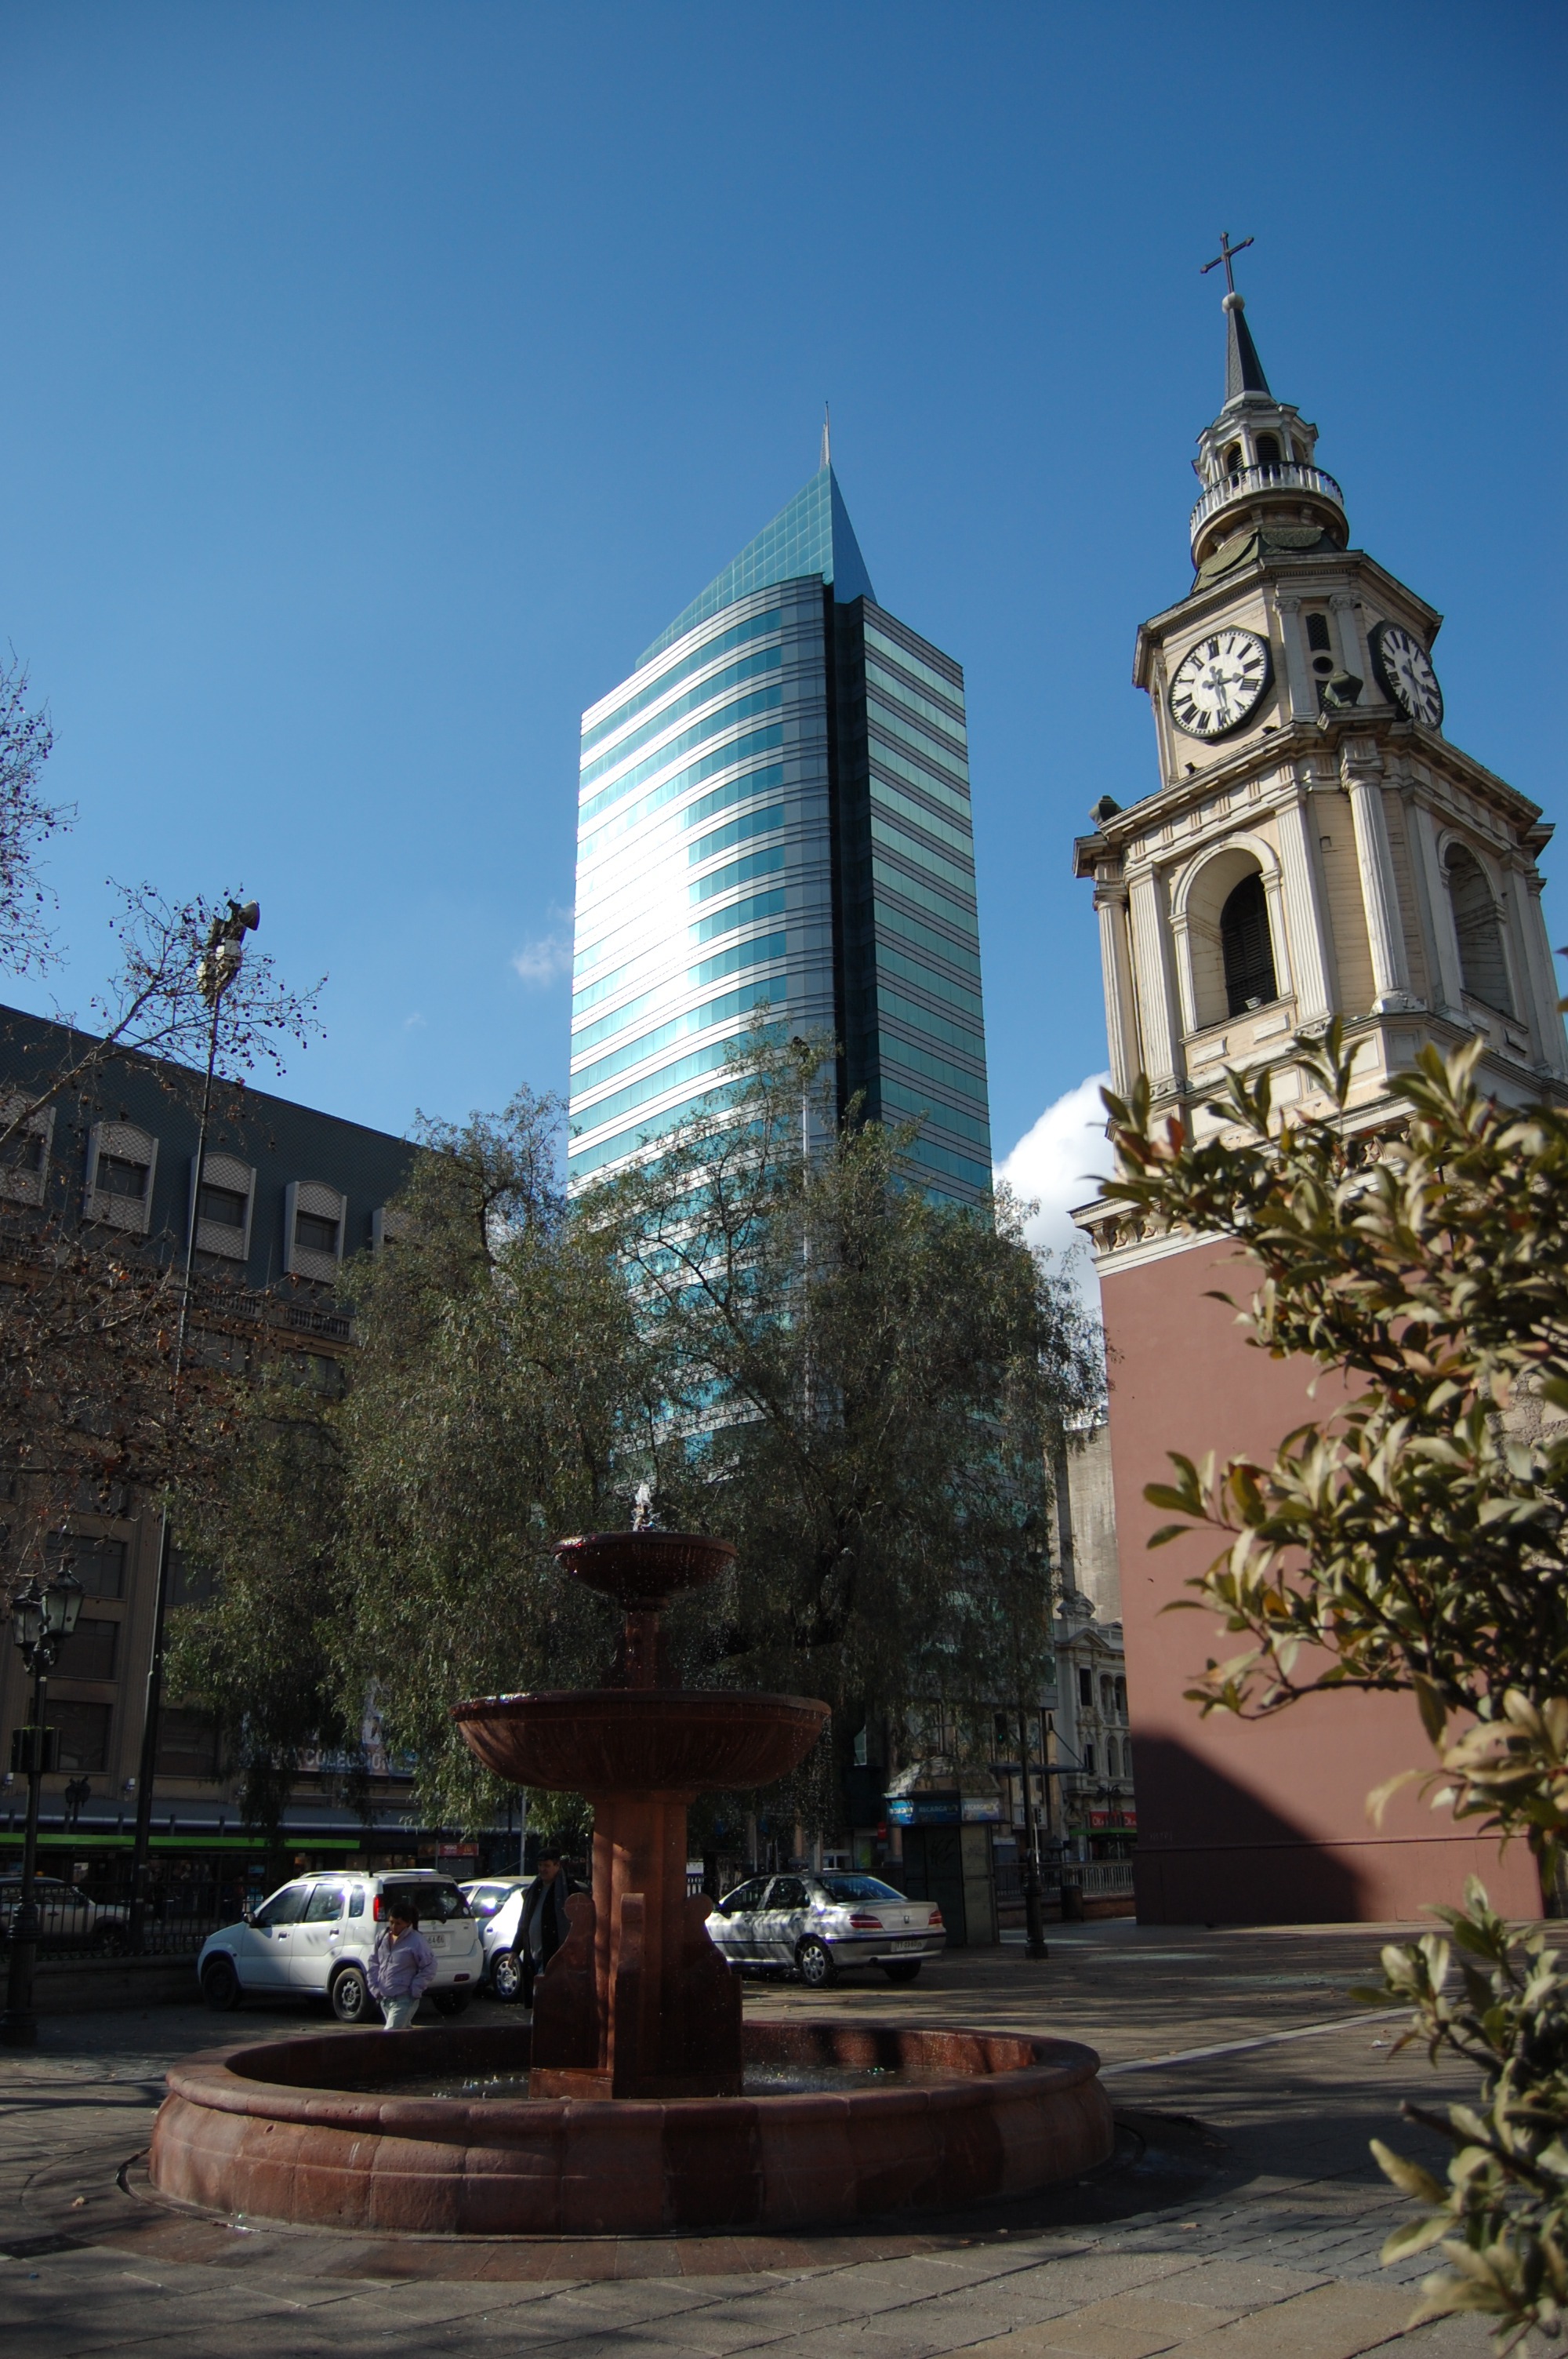
architecture, town, time, building, old, city, skyscraper, cityscape, downtown, tower, plaza, landmark, facade, church, historic, tourism, tower block, chile, present, new, past, santiago, urban area, human settlement